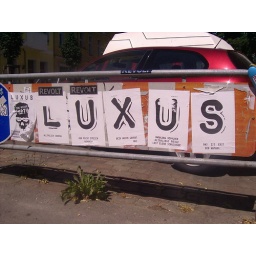
copyart on a street sign in berlin friedrichshain